Timeline of the 2019–2020 Hong Kong protests (March–June 2019)

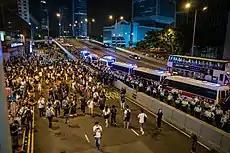

At 11 pm, the government issued a press statement, saying it "acknowledge[s] and respect[s] that people have different views on a wide range of issues", but insisted the second reading debate on the bill would resume on 12 June. In response, several members of Demosistō staged a sit-in outside the Legislative Council Complex demanding a dialogue with Lam and Lee, while pro-independence groups Student Localism and the Students Independent Union, called for escalating protest actions if the government failed to withdraw the bill.